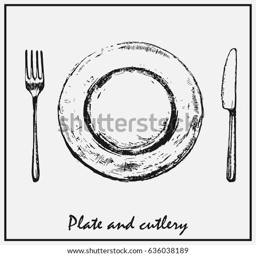
a painted plate with a fork and knife isolated on a light background .